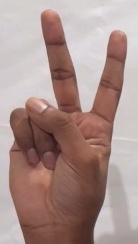
ASL sign: 2